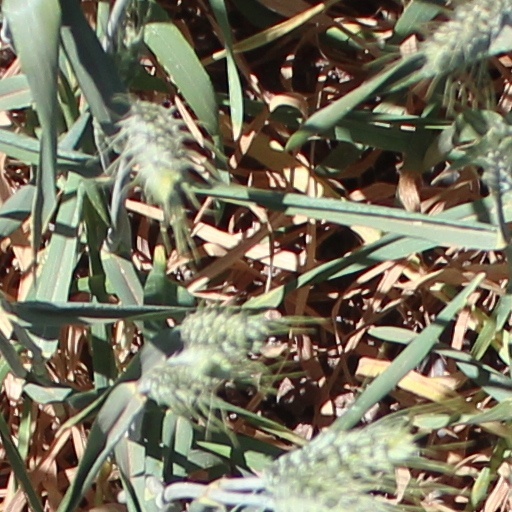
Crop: wheat